Sarah Elliott (cricketer)

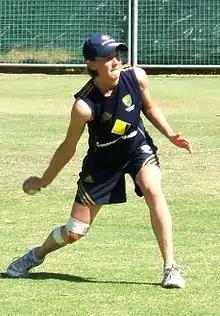
Elliott prepares to throw the ball under arm at a training session.

Elliott was part of the 2010 World Twenty20 winning team in the West Indies and played in all but one of Australia's matches. In the first warm-up match against New Zealand, which Australia lost by 18 runs, Elliott took 1/17 from three overs, removing top-scorer Suzie Bates for 51. She then made 4 from 7 balls at the end of Australia's innings. In the last warm-up match against Pakistan, Elliott came in with two balls remaining and made 2 from 2 balls before being run out from the last ball as Australia made 5/166. She took one catch and did not bowl as Australia won by 82 runs.